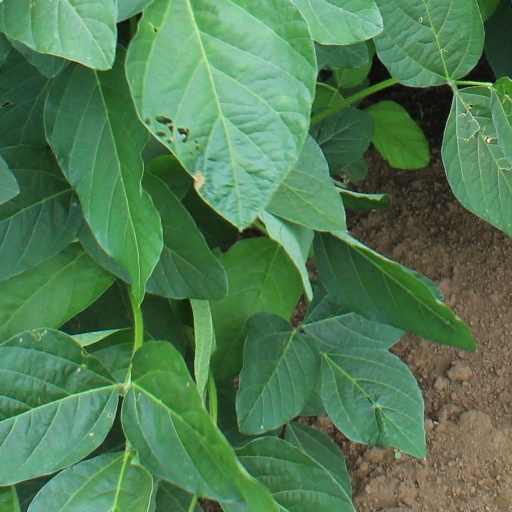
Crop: soybean